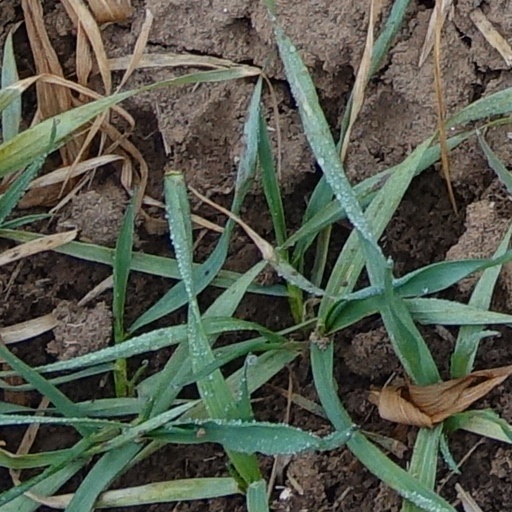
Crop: wheat